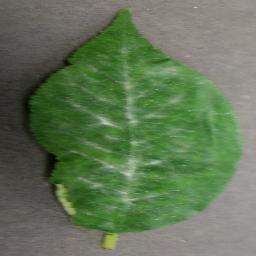
Label: Cherry___Powdery_mildew